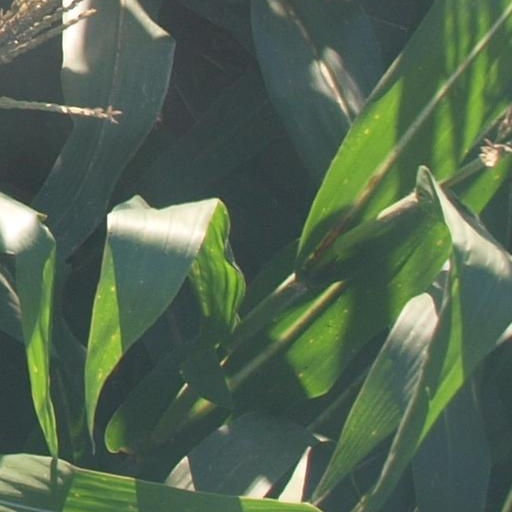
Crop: maize; corn